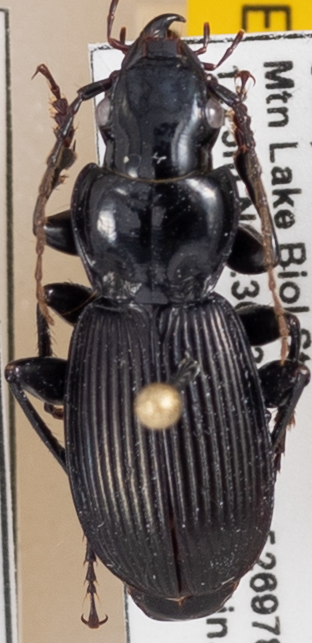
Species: Pterostichus moestus
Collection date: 2021-07-13
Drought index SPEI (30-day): -1.372
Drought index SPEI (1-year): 0.47
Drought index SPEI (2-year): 1.16